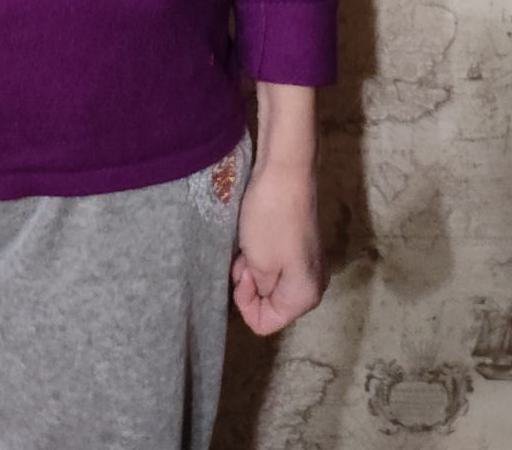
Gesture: no_gesture